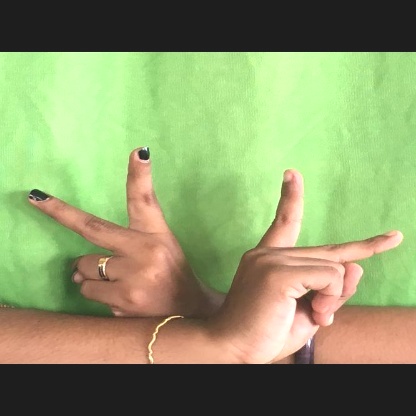
Mudra: Kartariswastika